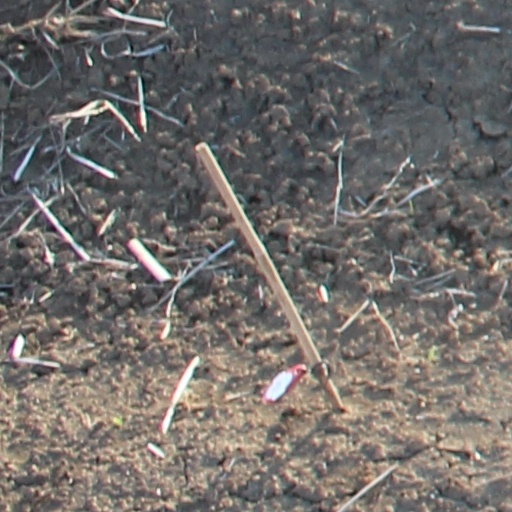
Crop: wheat